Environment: real
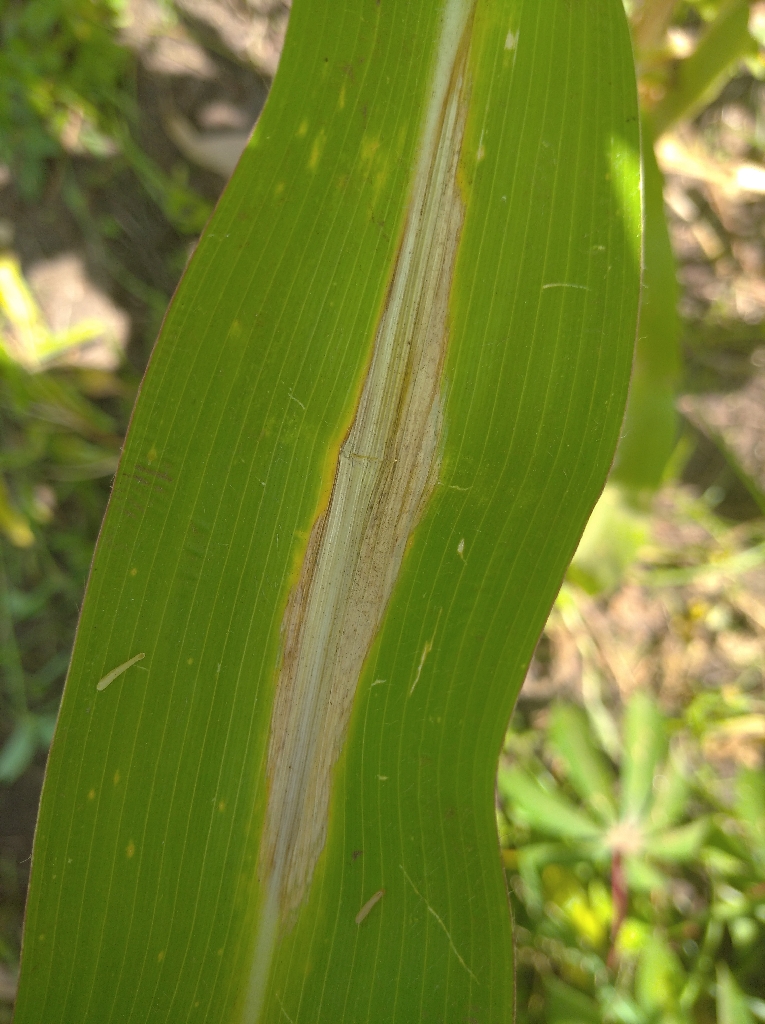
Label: northern_corn_leaf_blight